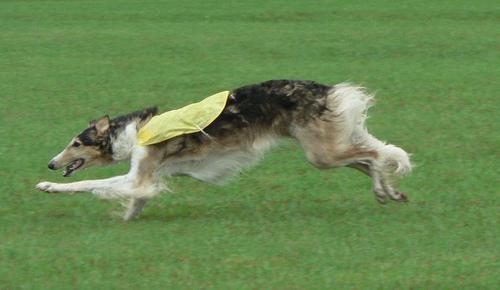
borzoi